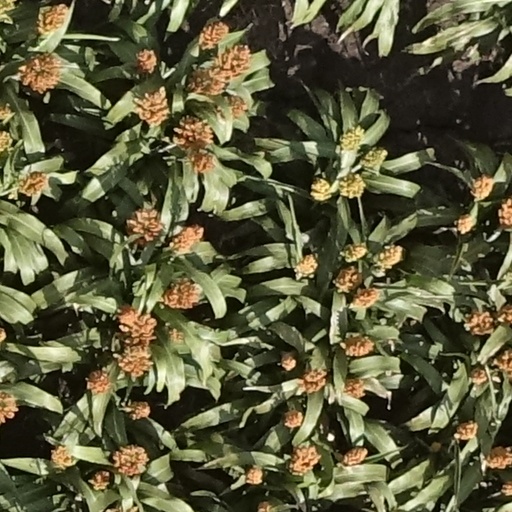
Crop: sorghum